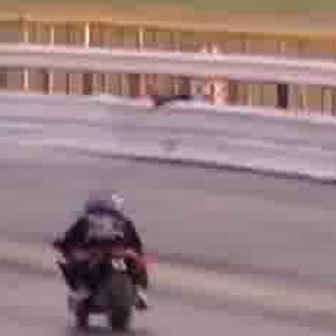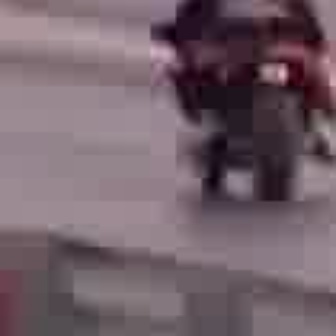
  Please identify the target specified by the bounding box [46,232,145,331] in the first image and locate it in the second image. Return the coordinates in [x_min,y_min,x_max,y_max] format.
Answer: [147,10,335,200]